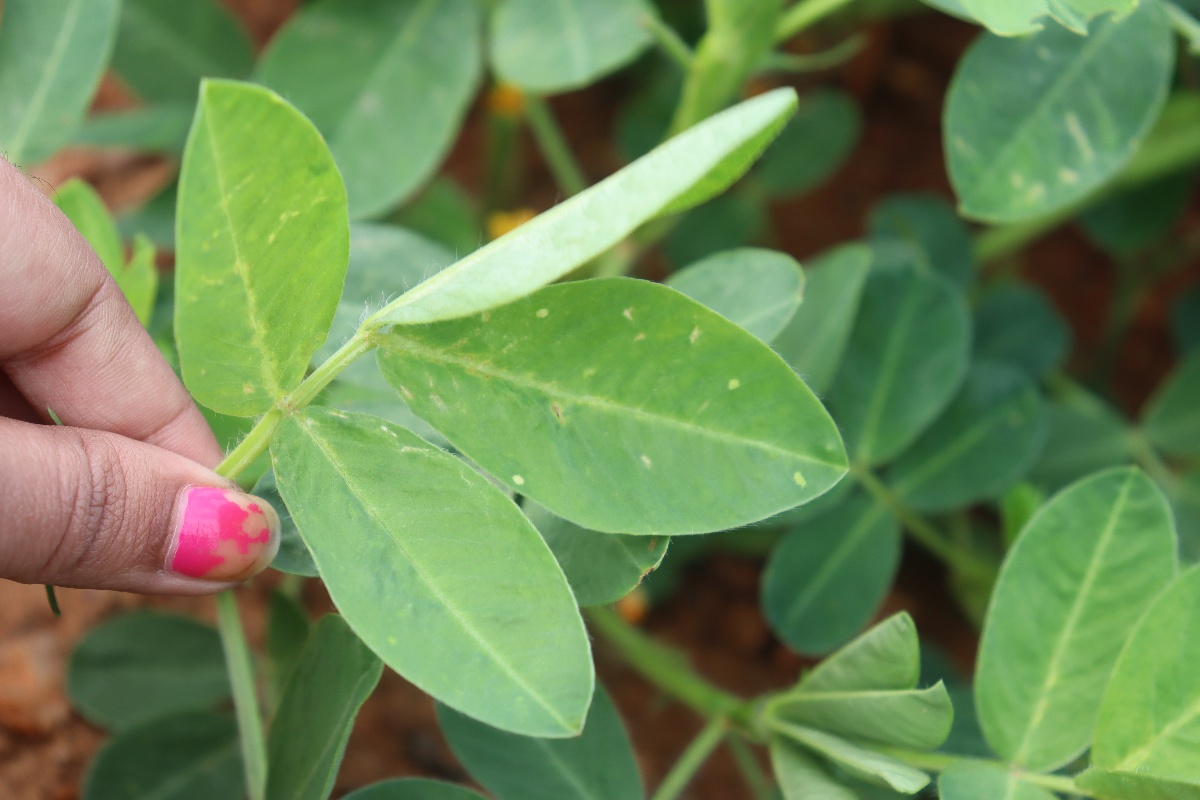
Label: healthy leaf